Spanish National Health System

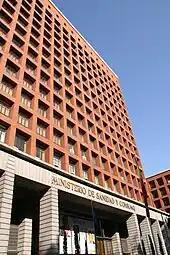
Seat of the Ministry of Health and Social Policy

The Ministry of Health and Social Policy develops the policies of the Government of Spain in matters of health, in planning and delivery of services, as well as exercising the purview of the General Administration of the State to assure citizens the right to protection of their health. The ministry has its headquarters on the Paseo del Prado in Madrid, across the street from the Museo del Prado.